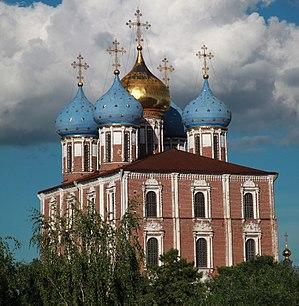
Yakov Bukhvostov, né au XVIIᵉ siècle et mort au XVIIIᵉ siècle, est un architecte russe.